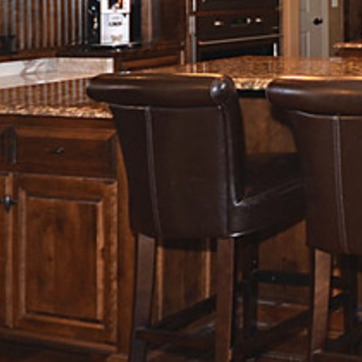
Material: leather